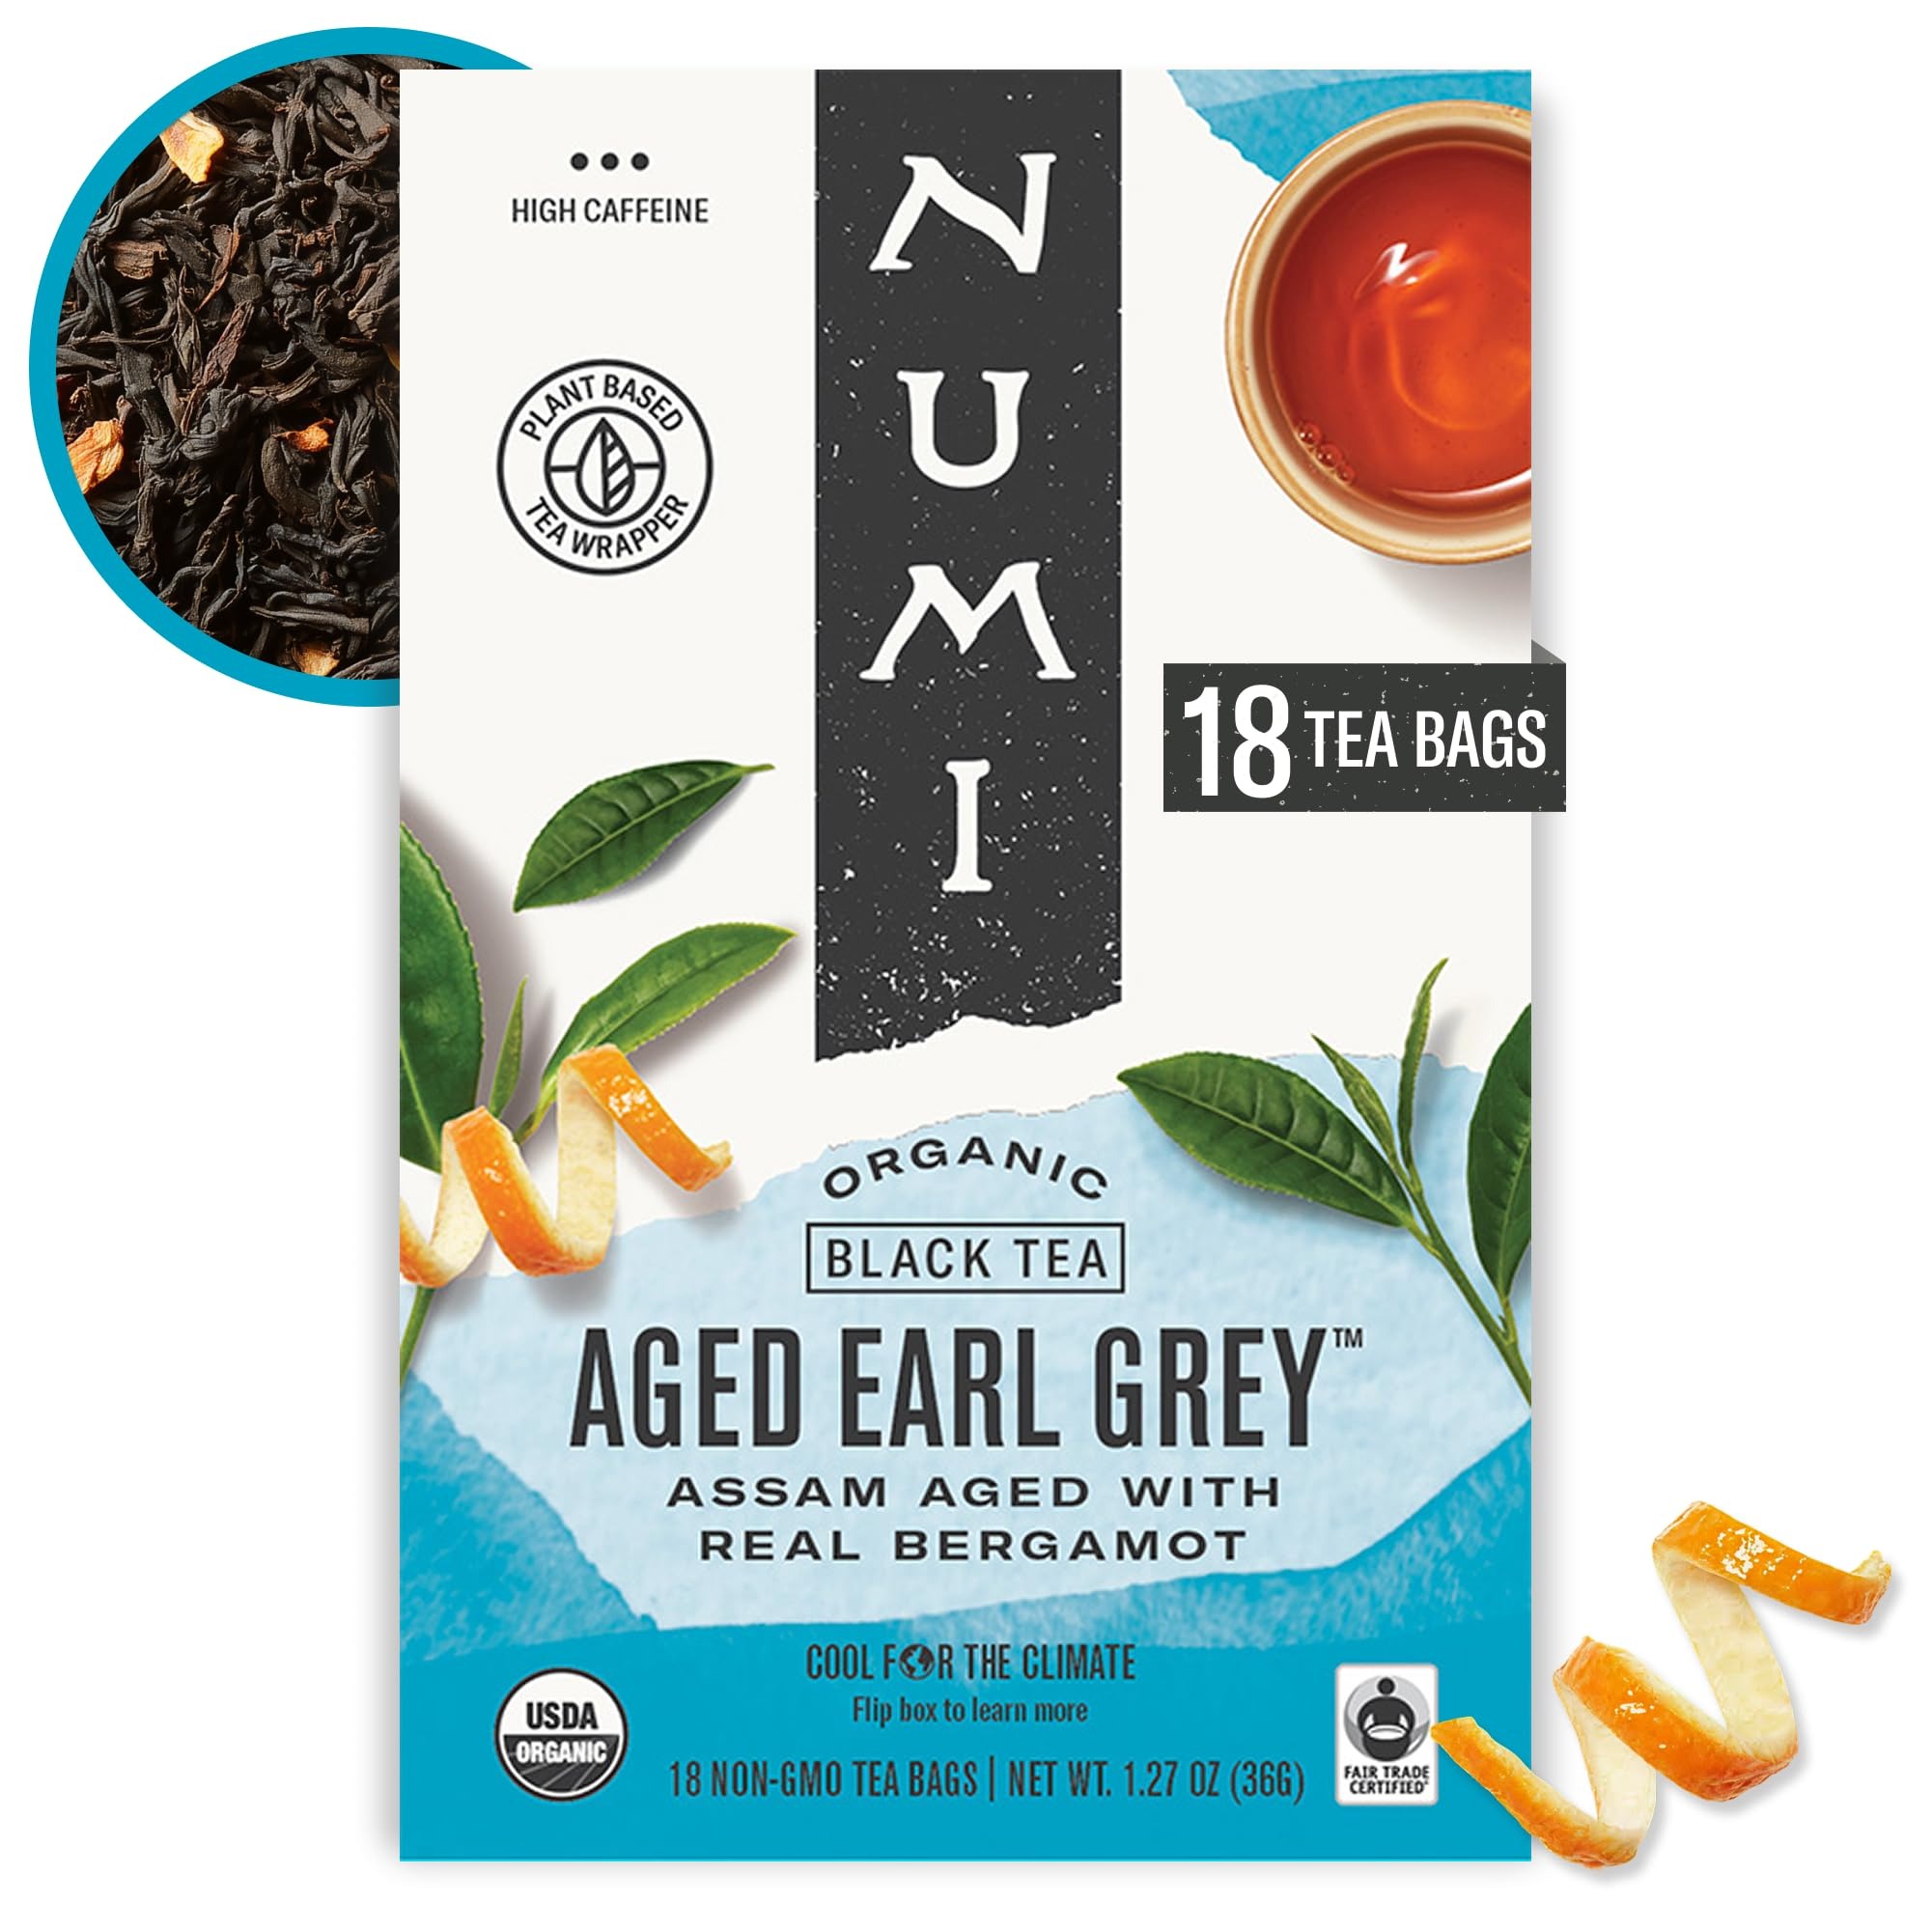
Item Name: Numi Teas Tea Black Earl Grey Bergamot, 18 ct
Bullet Point: Premium Tea
Value: 18.0
Unit: Count

Price: 6.24